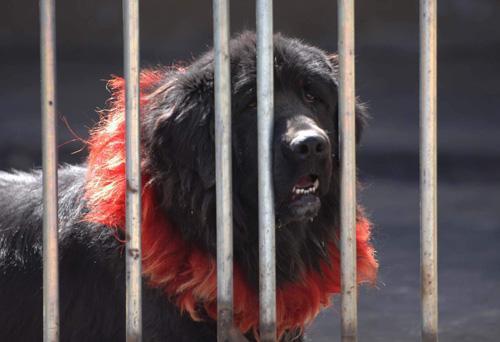
Tibetan_mastiff